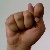
The image shows a hand gesture representing the letter 'T' in Indian Sign Language.